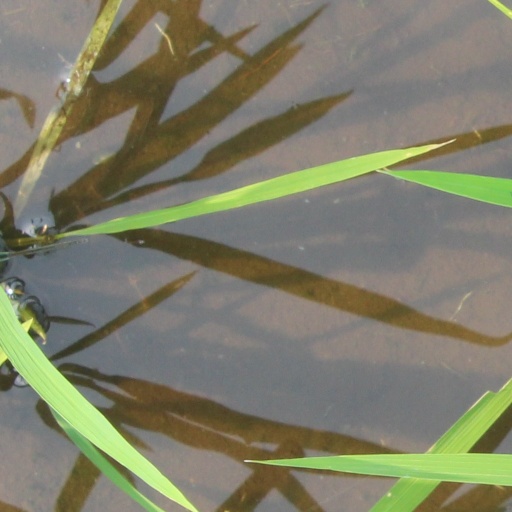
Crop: rice